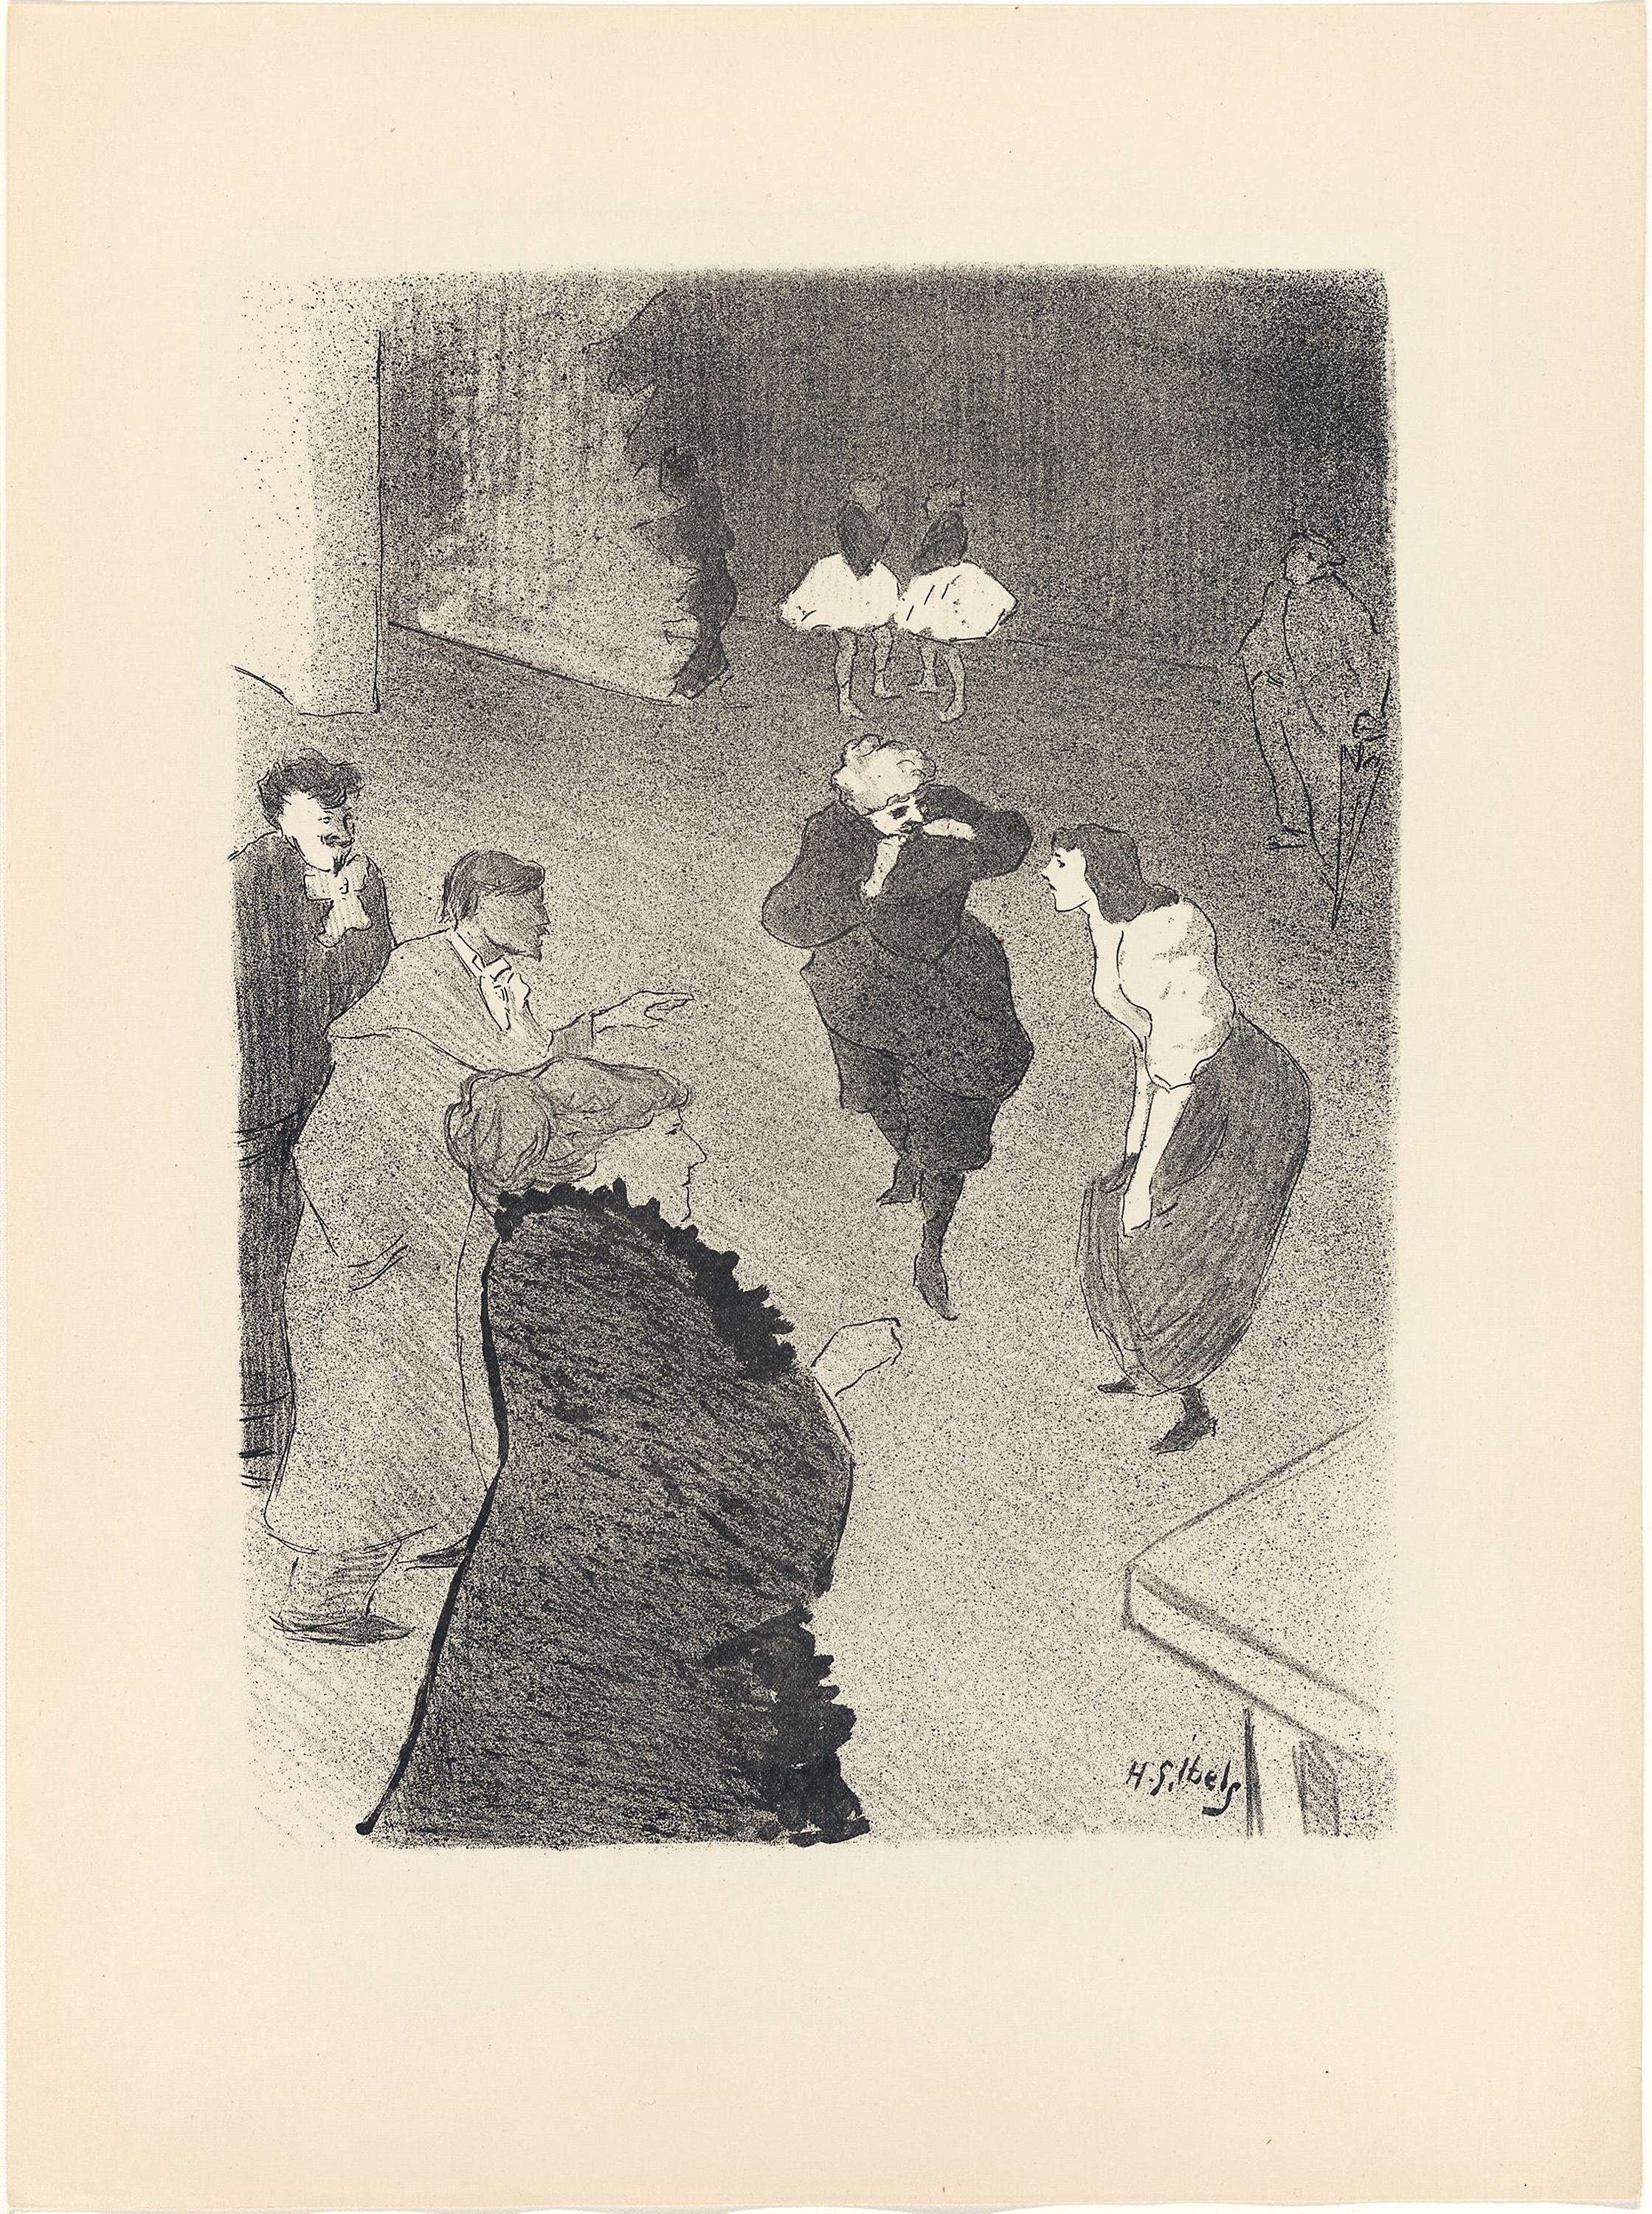
photograph, art, drawing, artwork, illustration, visual arts, modern art, painting, paper, history, stock photography, vintage clothing, printmaking, portrait, font, picture frame